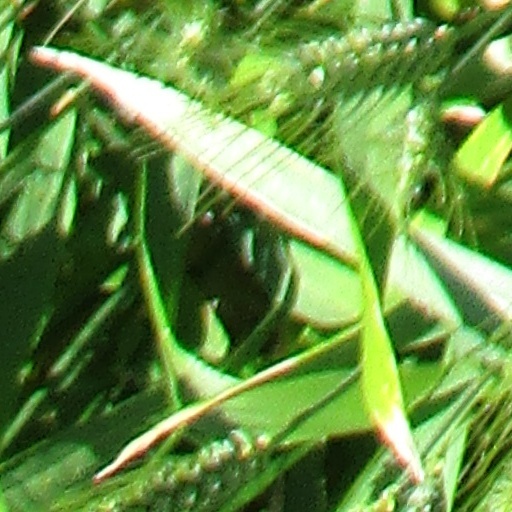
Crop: wheat